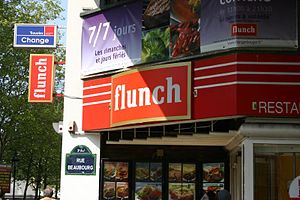
Flunch
En restaurant på Rue Beaubourg i 3. arrondissement i Paris
Flunch er fransk restaurantkæde i det lavere prissegment. Centralt for kædens koncept er at kunden betaler stykpris for forskellige former for kød, fisk eller fjerkræ, mens det man betragter som légumes kan tages frit fra en buffet.